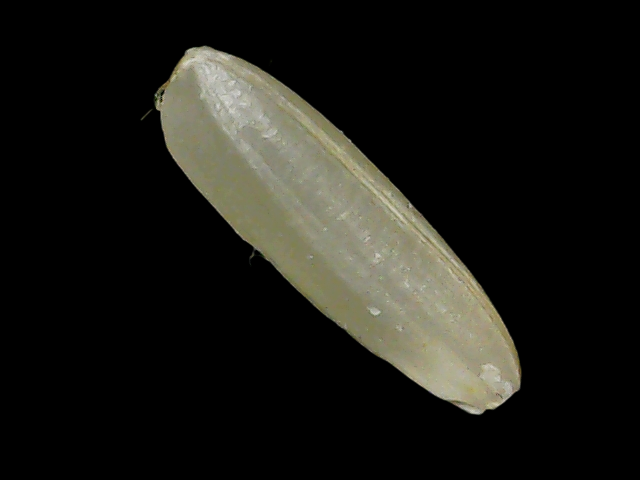
Rice variety: Binadhan11